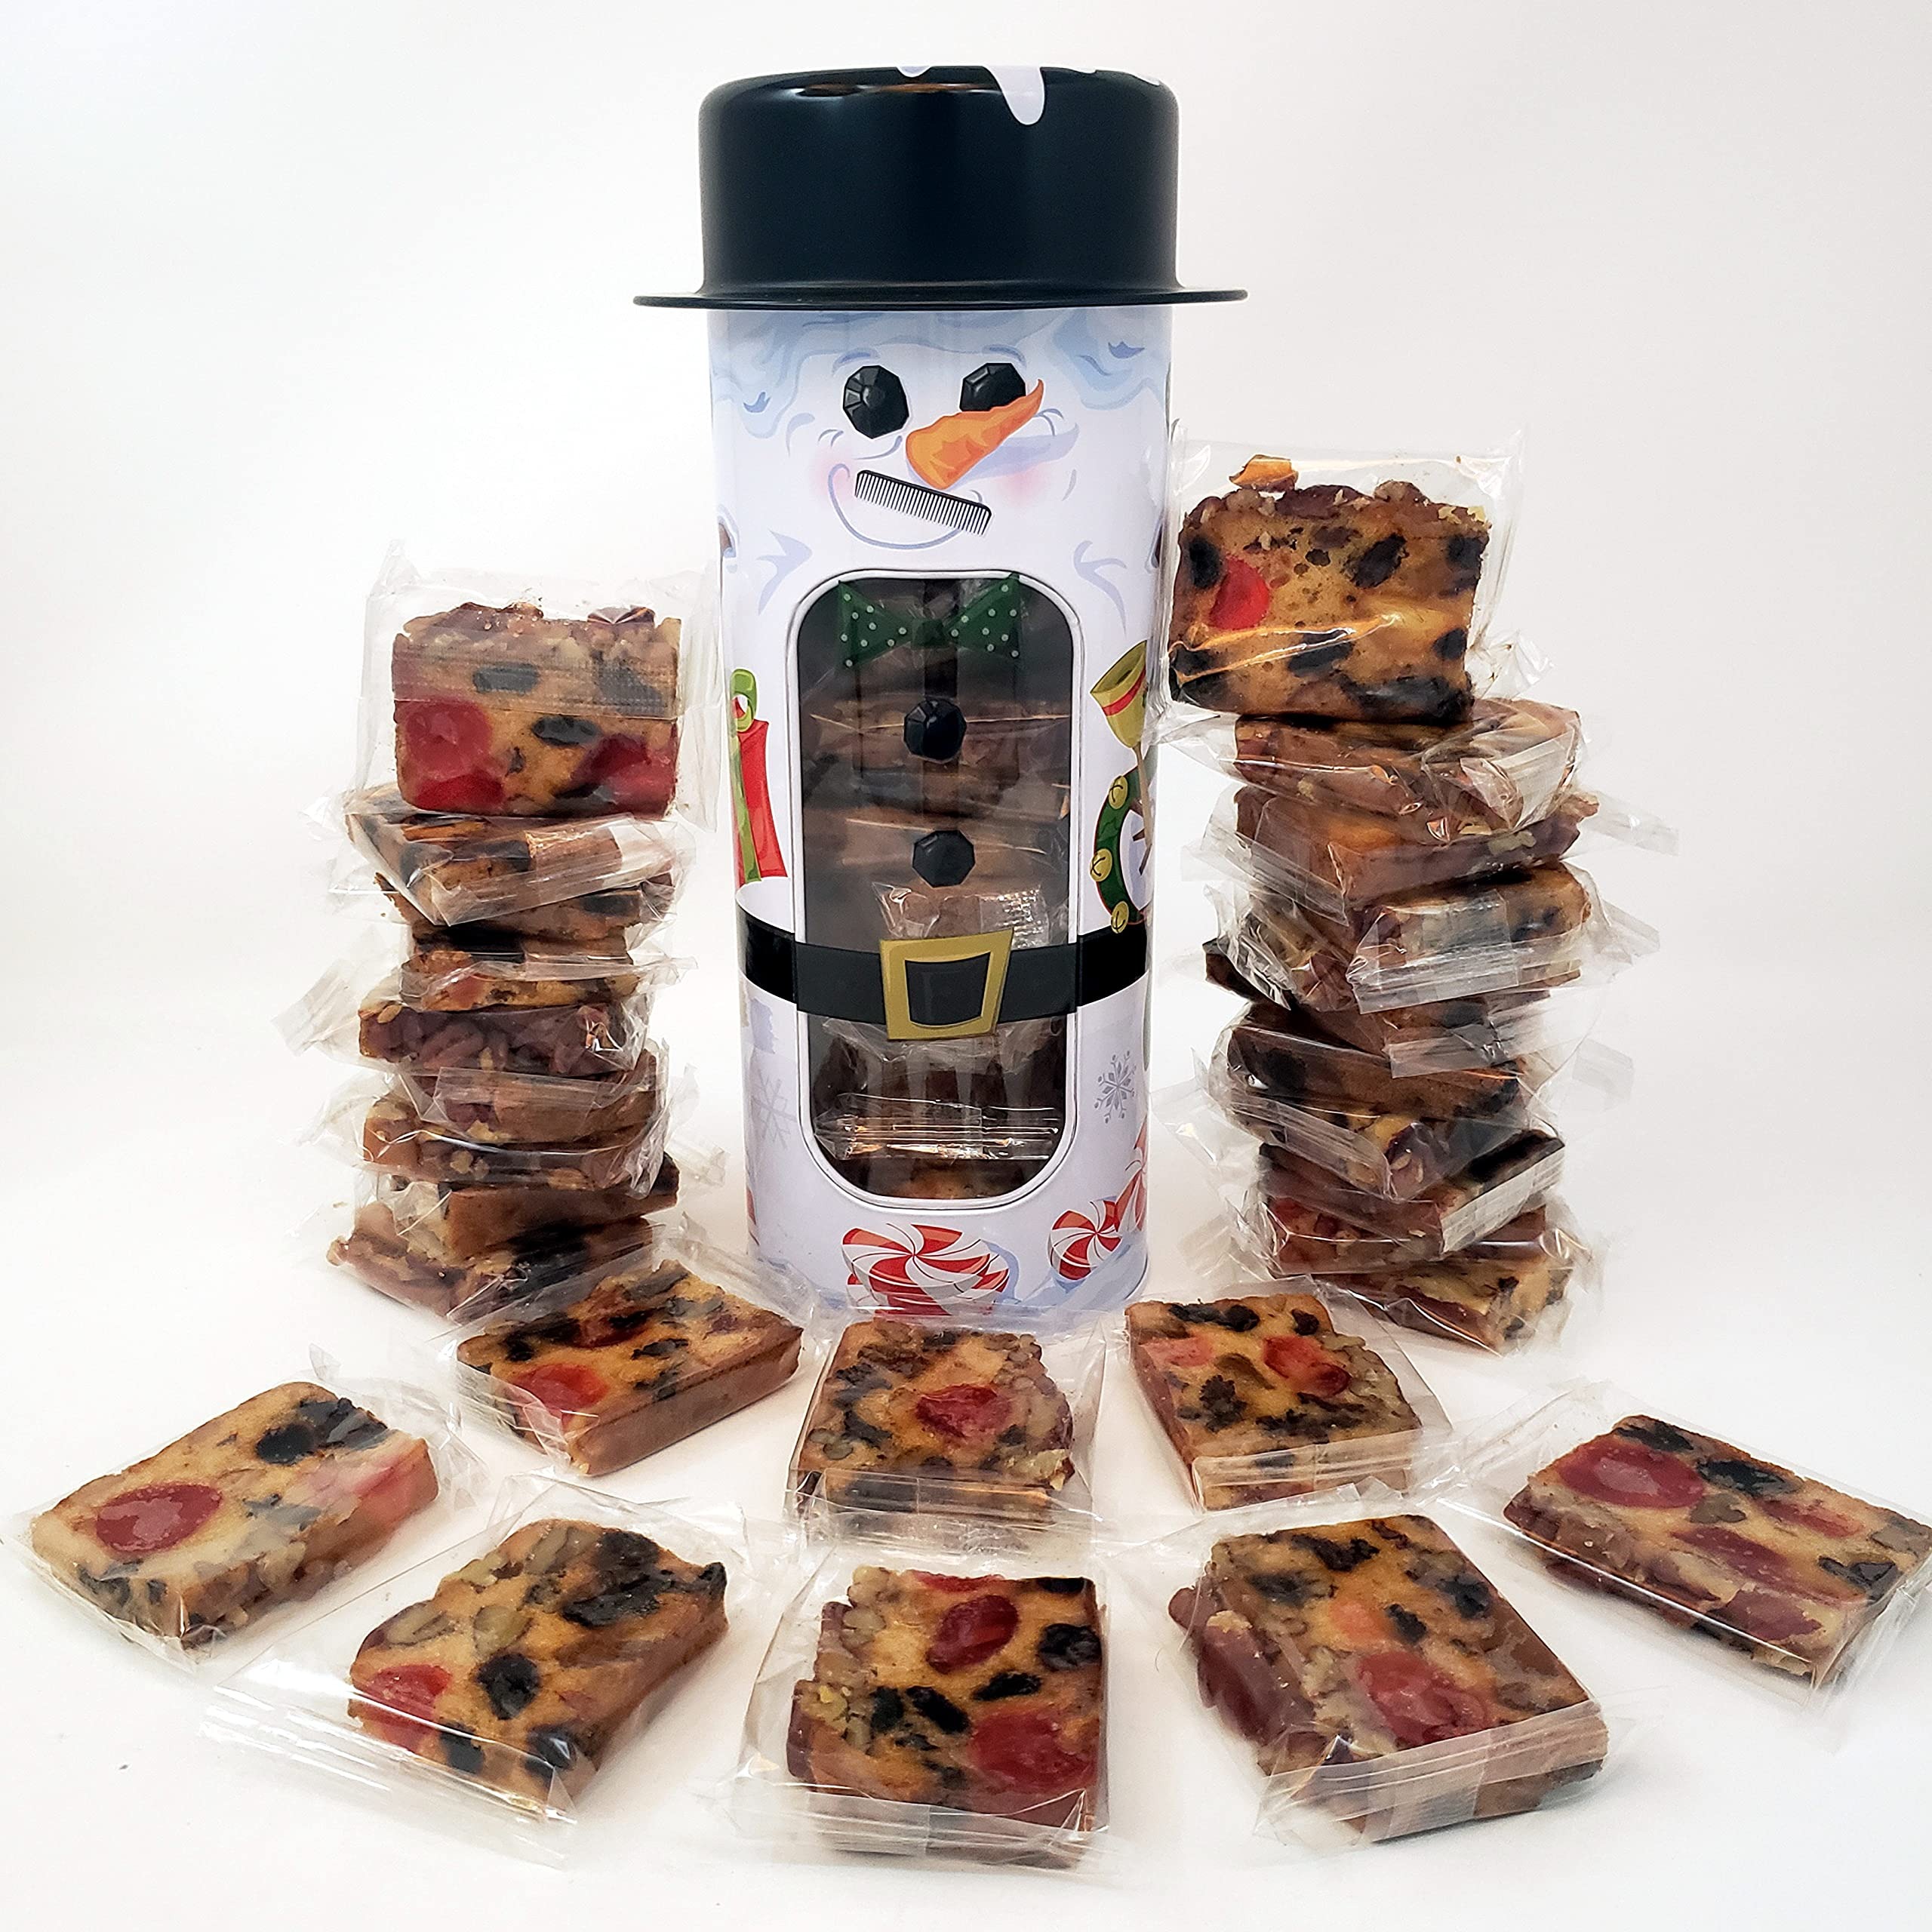
Item Name: Jane Parker Fruitcake Classic Fruit Cake 18 Individually Wrapped Slices in a Collectible Snowman Tin-Holiday Cake-Christmas Cake-The Best Fruitcake You Can Buy
Bullet Point 1: INDIVIDUALLY WRAPPED: Each piece is individually wrapped offering extreme convenience and ensures optimum freshness.
Bullet Point 2: PERFECT FOR: runners, hikers, campers, lunchboxes, snacking or just to enjoy a quick bite!
Bullet Point 3: ORIGINAL 1930'S RECIPE: Baked faithfully to the original recipe.
Bullet Point 4: PACKED WITH OVER 2/3 FRUIT AND NUTS : Plump, juicy raisins, glazed pineapple, red cherries, and crunchy pecans are just some of the ingredients that make Jane Parker America's favorite fruit cake
Bullet Point 5: BAKED WITH PRIDE IN THE USA: Fresh for 12 months at room temp. May be stored under refrigeration for 18 months
Product Description: Jane Parker Classic Fruitcake Slices in a Collectible Snowman Tin. 18 individually wrapped pieces in a decorative Snowman Tin. Generously filled with more than 2/3 luscious fruits and nuts. Plump juicy raisins, glace red cherries, glace golden pineapple, orange peel, and crunchy pecans are just some of the fine ingredients in this Jane Parker Light Fruit Cake. Prepared faithfully to the original recipe, and proudly baked in the USA. Great for sharing with a few friends, Perfect for a holiday gift, or just to enjoy a quick bite. The holiday snowman themed tin is great for decorating and to use for storage of your favorite goodies! Fresh for 12 months at room temp. May be stored under refrigeration for 18 months. Since the late 1930’s, Jane Parker Fruit Cake has been a staple of American families’ holiday traditions. There's something about the rich goodness of Jane Parker Fruitcake that folks just can't resist. That's because Jane Parker Fruit Cake is real, old-fashioned fruitcake, generously filled with more than 2/3 luscious fruits and nuts. Plump, juicy raisins, glazed pineapple, red cherries, and crunchy pecans are just some of the ingredients that make Jane Parker America's favorite fruit cake. Originally a brand of The Great Atlantic and Pacific Tea Company (A&P), Jane Parker Fruit Cake was baked in the 1930's through the 1960's. There was no production for over 4 decades, then, in 2009, Jane Parker Fruit Cake was brought back for the 150th anniversary of A&P. In 2014, A&P ceased production of Jane Parker Fruit Cakes again, and shortly after filed for bankruptcy. It was feared that Jane Parker Fruitcakes would be gone forever. BUT ...... To the delight of Jane Parker Fruit Cake fans everywhere, in early 2017, the Jane Parker Fruit Cake brand, along with all original recipes, was purchased from A&P, and this iconic brand has been brought back to the market, and is now available again! You’ll find Jane Parker Fruitcake a treat for any occasion!
Value: 18.0
Unit: Count

Price: 51.86